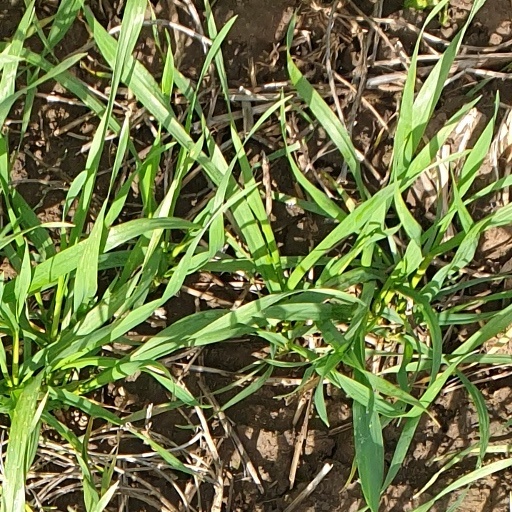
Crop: wheat